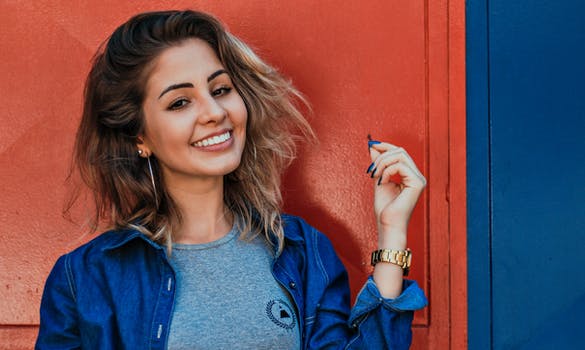
Label: No Watermark